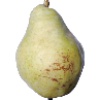
Label: pear_williams